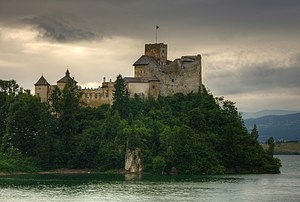
Niedzica Slot
Niedzica Slot
Niedzica Slot, også kendt som Dunajec Slot, er et slot i powiat nowotarski i województwo małopolskie i det sydligste Polen. Slottet blev opført mellem 1320 og 1326 af Kokos af Brezovica på et sted, hvor der lå en gammel borg omgivet af jordvolde i et bjergområde. Niedzica Slot befinder sig 556 m.o.h. på en bakketop ved Dunajec-floden omkring 300 m fra dens udmunding i Czorsztyn-reservoiret. Man får det bedste syn af Niedzica Slot fra ruinerne af Czorsztyn Slot på den anden side af søen, og det kendes som et af de mest pittoreske slotte i Polen og pryder forsiden af mange bøger.